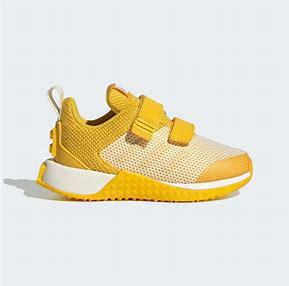
Brand: Adidas
Model: Lego Sport Pro